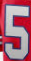
Number: 5